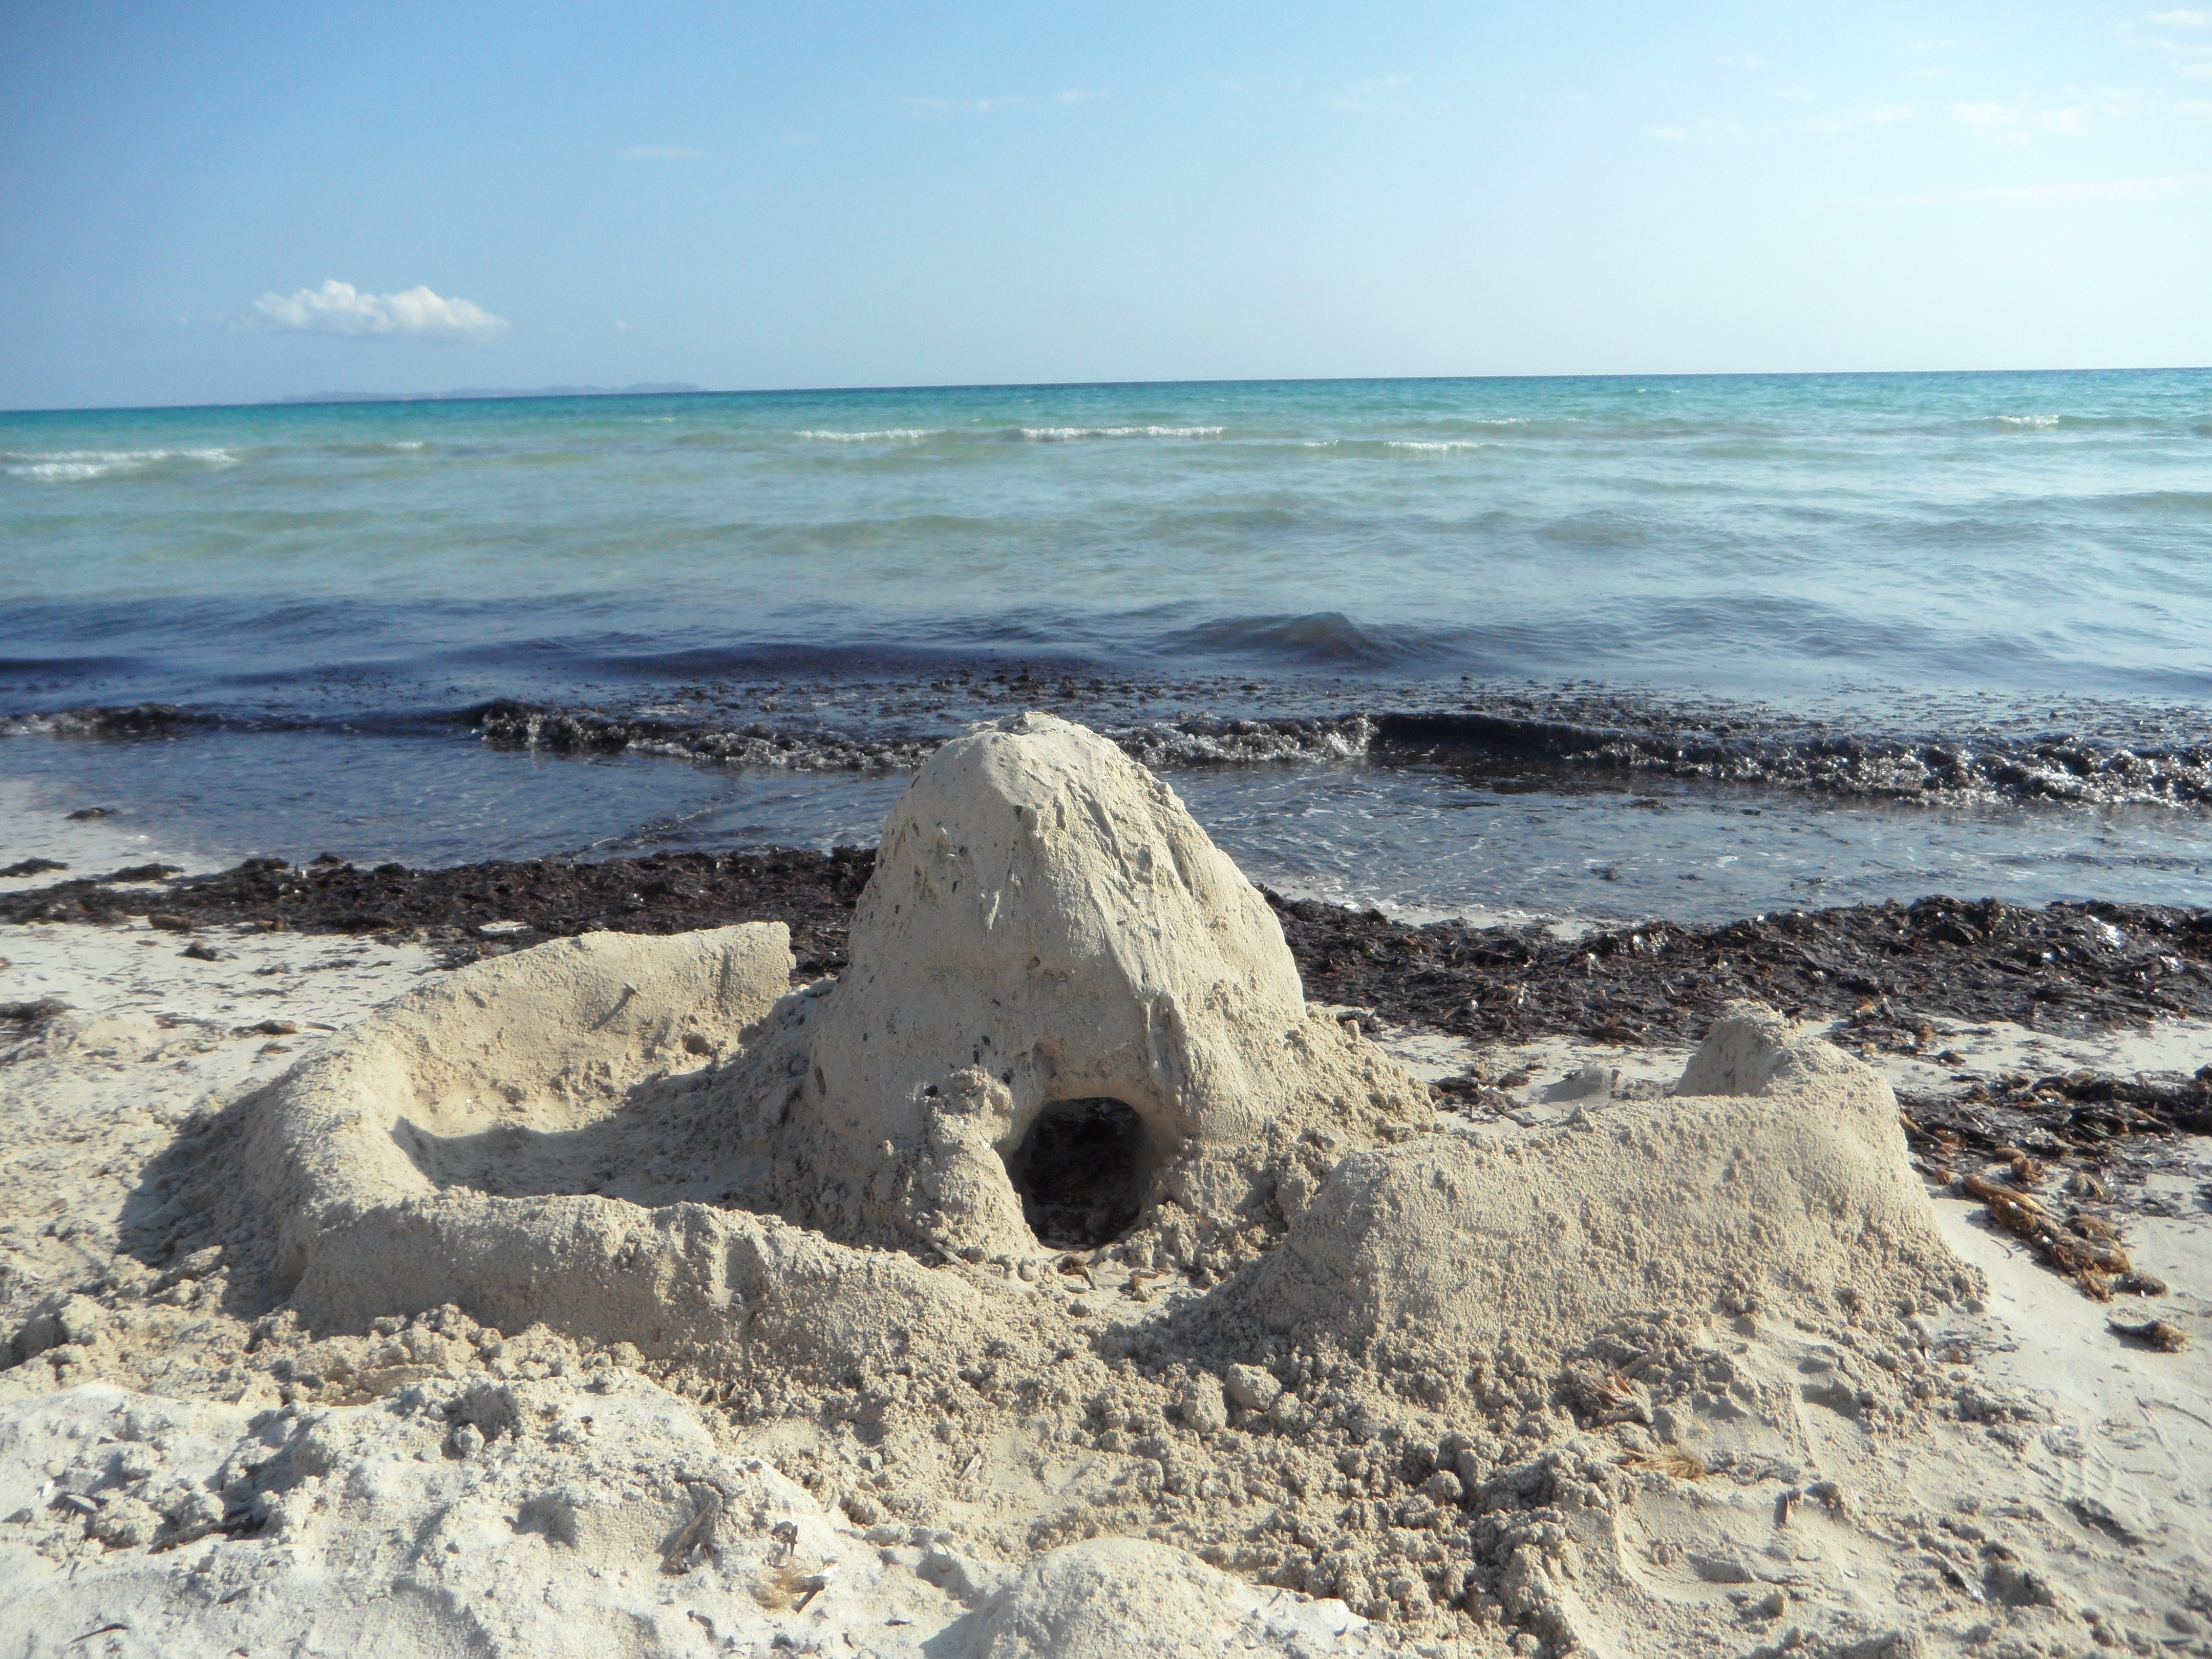
beach, sea, coast, sand, rock, ocean, play, shore, wave, summer, construction, holiday, castle, child, material, body of water, children, fortress, holidays, digging, maritime, cape, built, sandburg, sand beach, by the sea, sandalwood, children's, wind wave